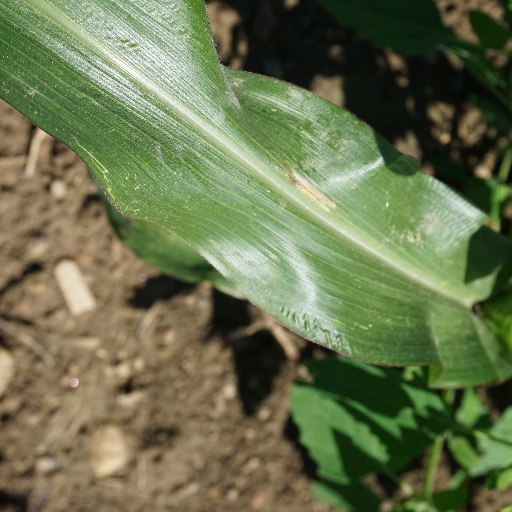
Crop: maize; corn